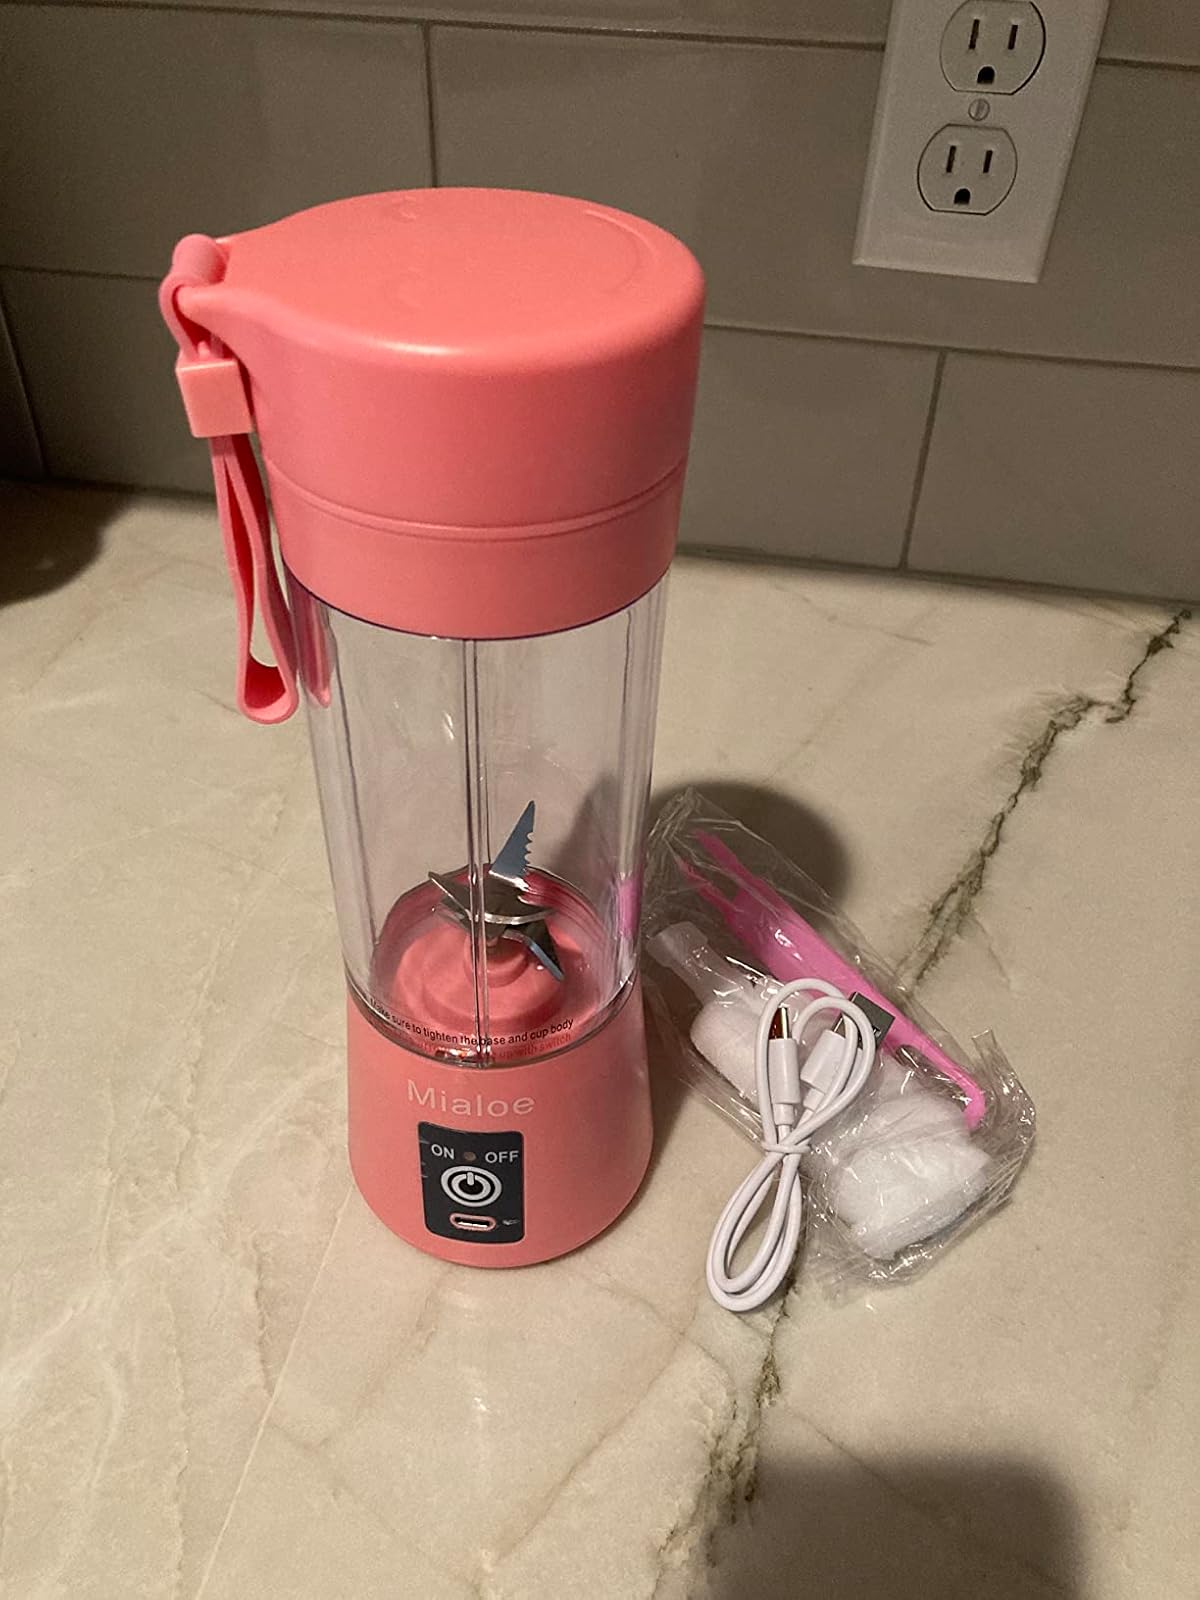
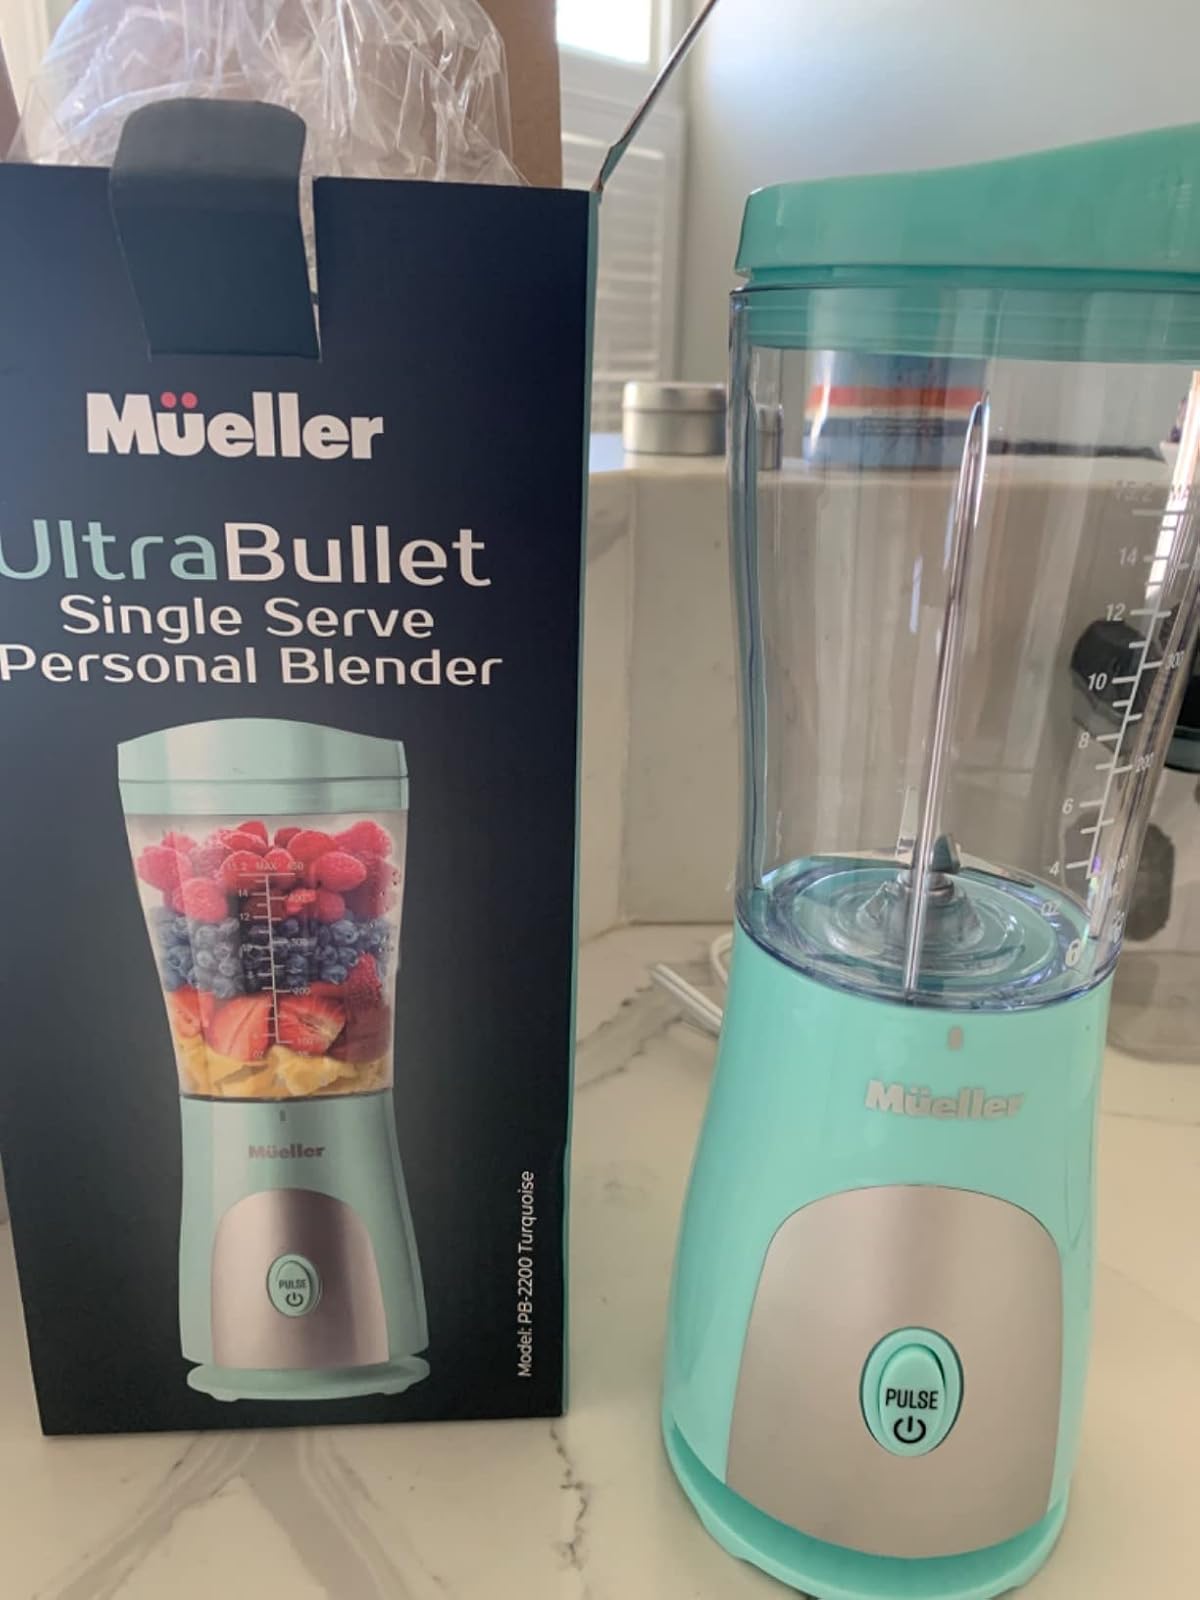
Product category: items_blender
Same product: no